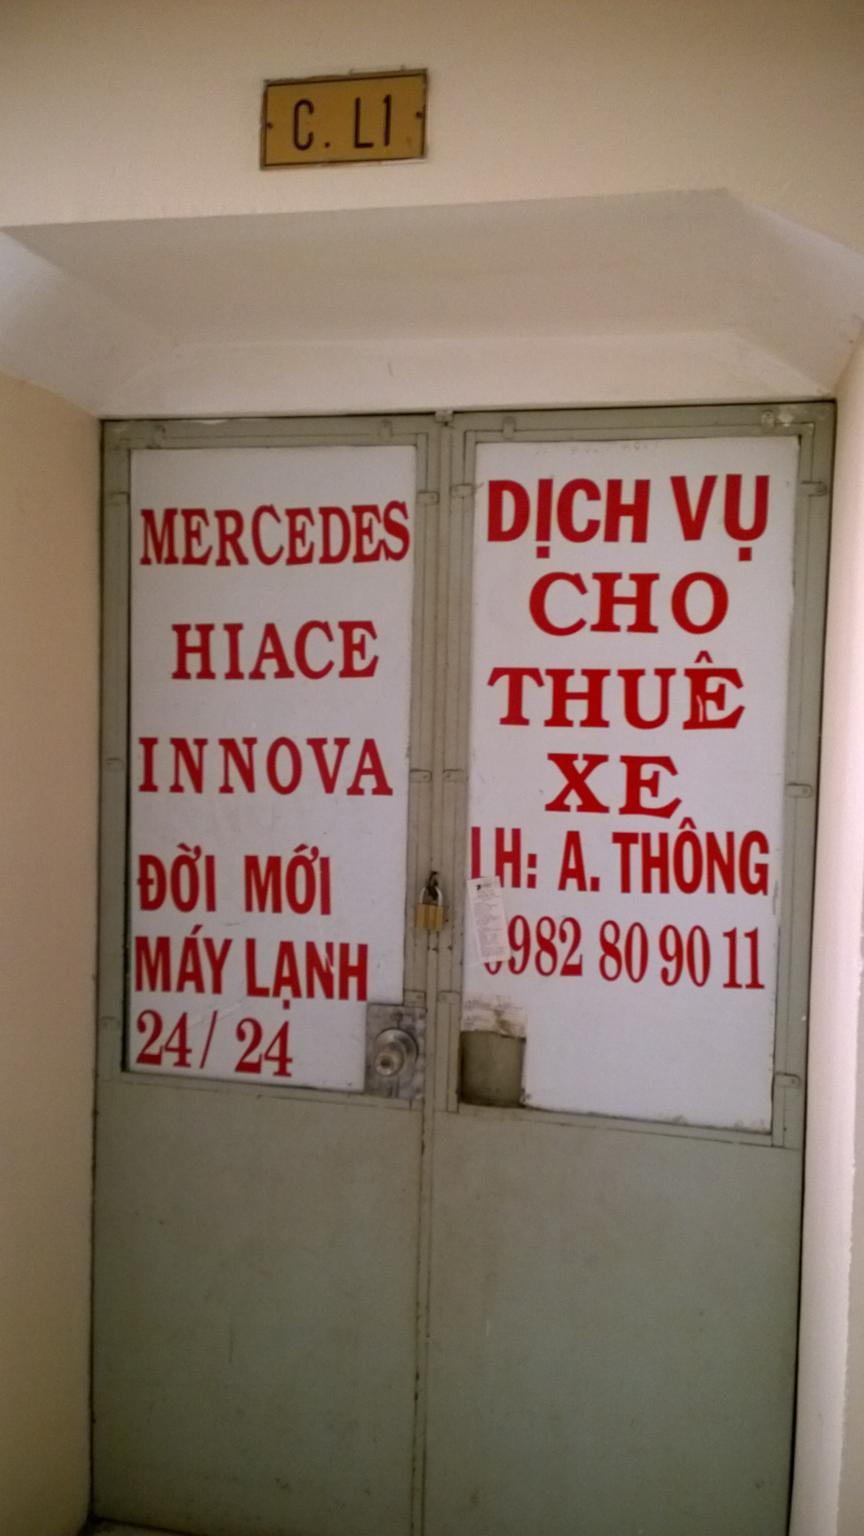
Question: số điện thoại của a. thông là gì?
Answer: số điện thoại của a. thông là 0 982 80 90 11